Question: Please indicate a possible affordance area of the knife that can be used for holding
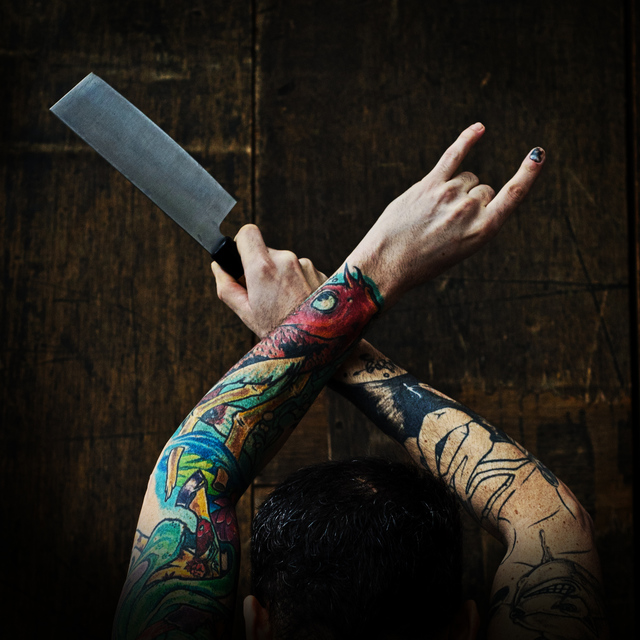
Answer: [211.5, 233.5, 324.5, 364.5]